Royal Montenegrin Army

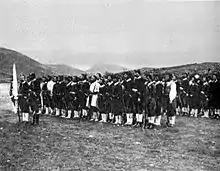
Montenegrin troops in October 1914

The Royal Montenegrin Army (in Serbian/Montenegrin: "Војска Краљевине Црне Горе"; "Vojska Kraljevine Crne Gore") or the Army of the Kingdom of Montenegro, was the army of Kingdom of Montenegro.